Paula Modersohn-Becker

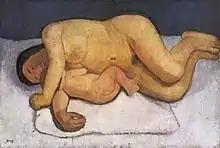
Paula Modersohn-Becker, "Reclining Mother and Child" (1906)

Until the years when Becker began the practice, women painters had not widely used nude females as subjects for their work.